Criticism of Christianity

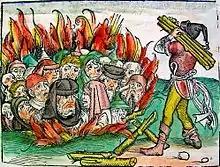
Jews burned alive for the alleged host desecration in Bavaria, in 1337

Some leftists and libertarians, including Christians who disavow the Religious Right, use the term "Christian fascism" or "Christofascism" to describe what some see as an emerging neoconservative proto-fascist or Evangelical nationalist and possibly theocratic sentiment in the United States.